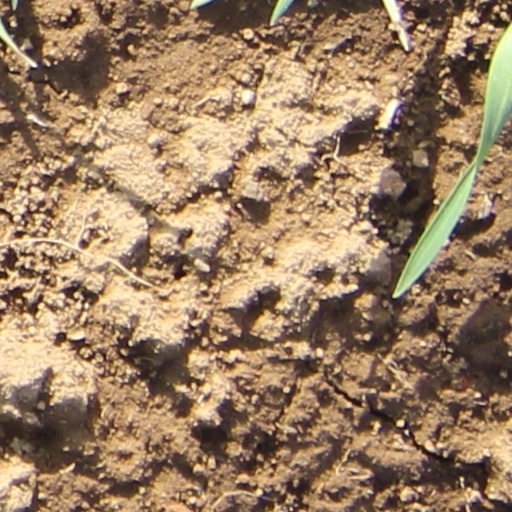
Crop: wheat